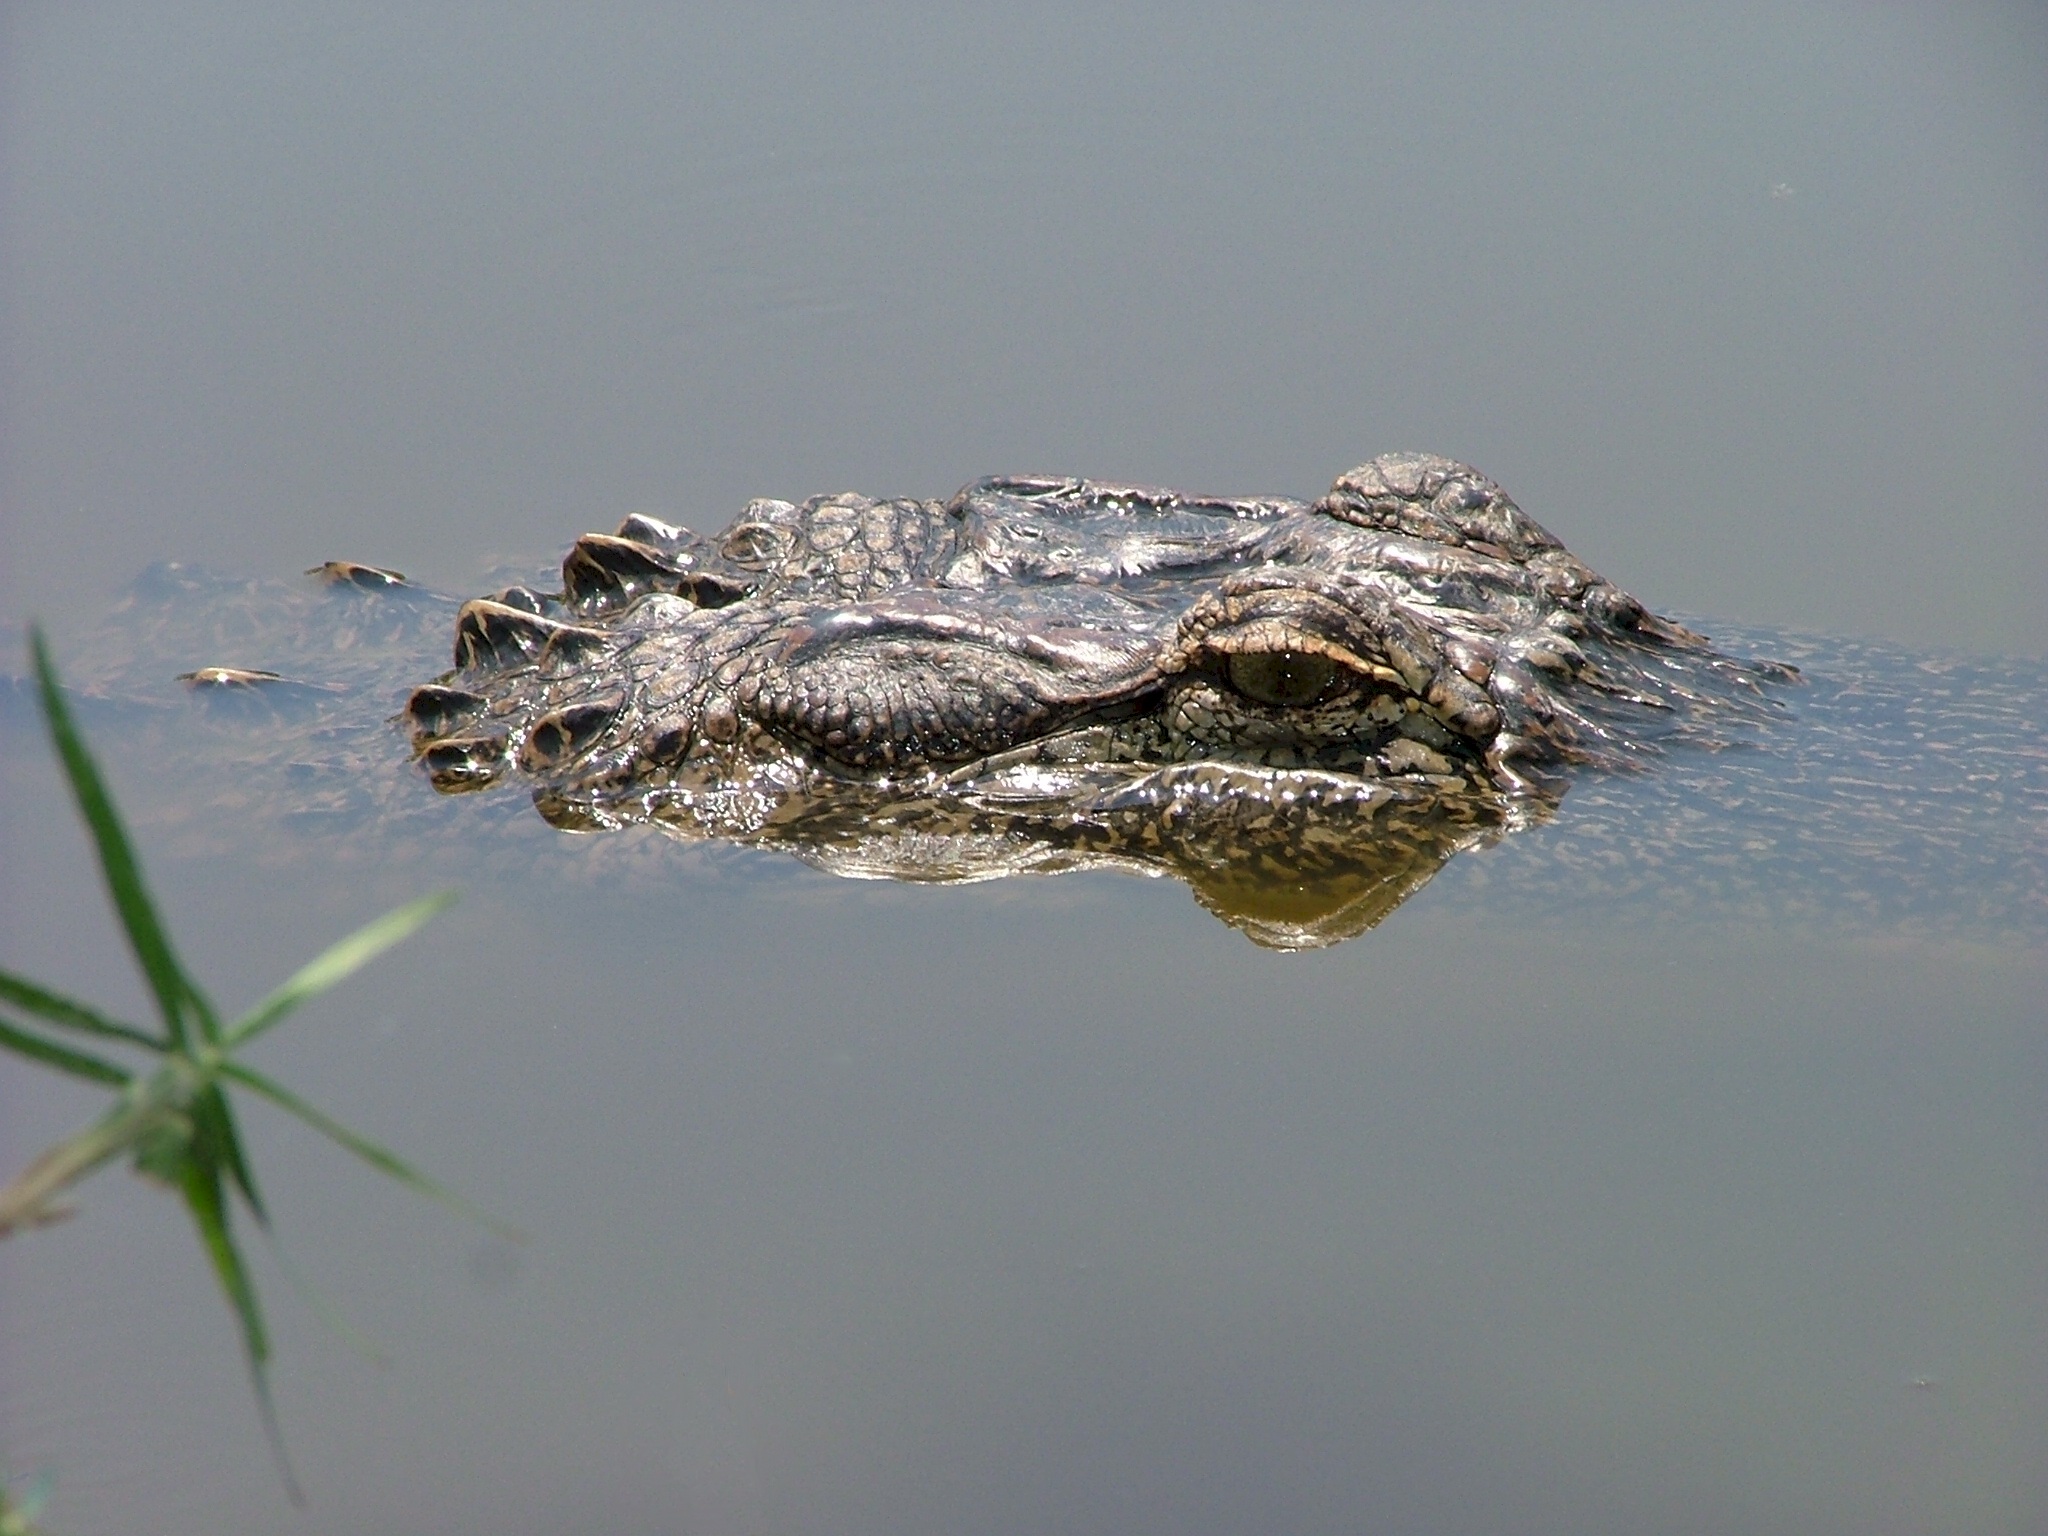
water, nature, looking, wildlife, tropical, predator, reptile, fauna, crocodile, alligator, eye, head, vertebrate, submerged, macro photography, crocodilia